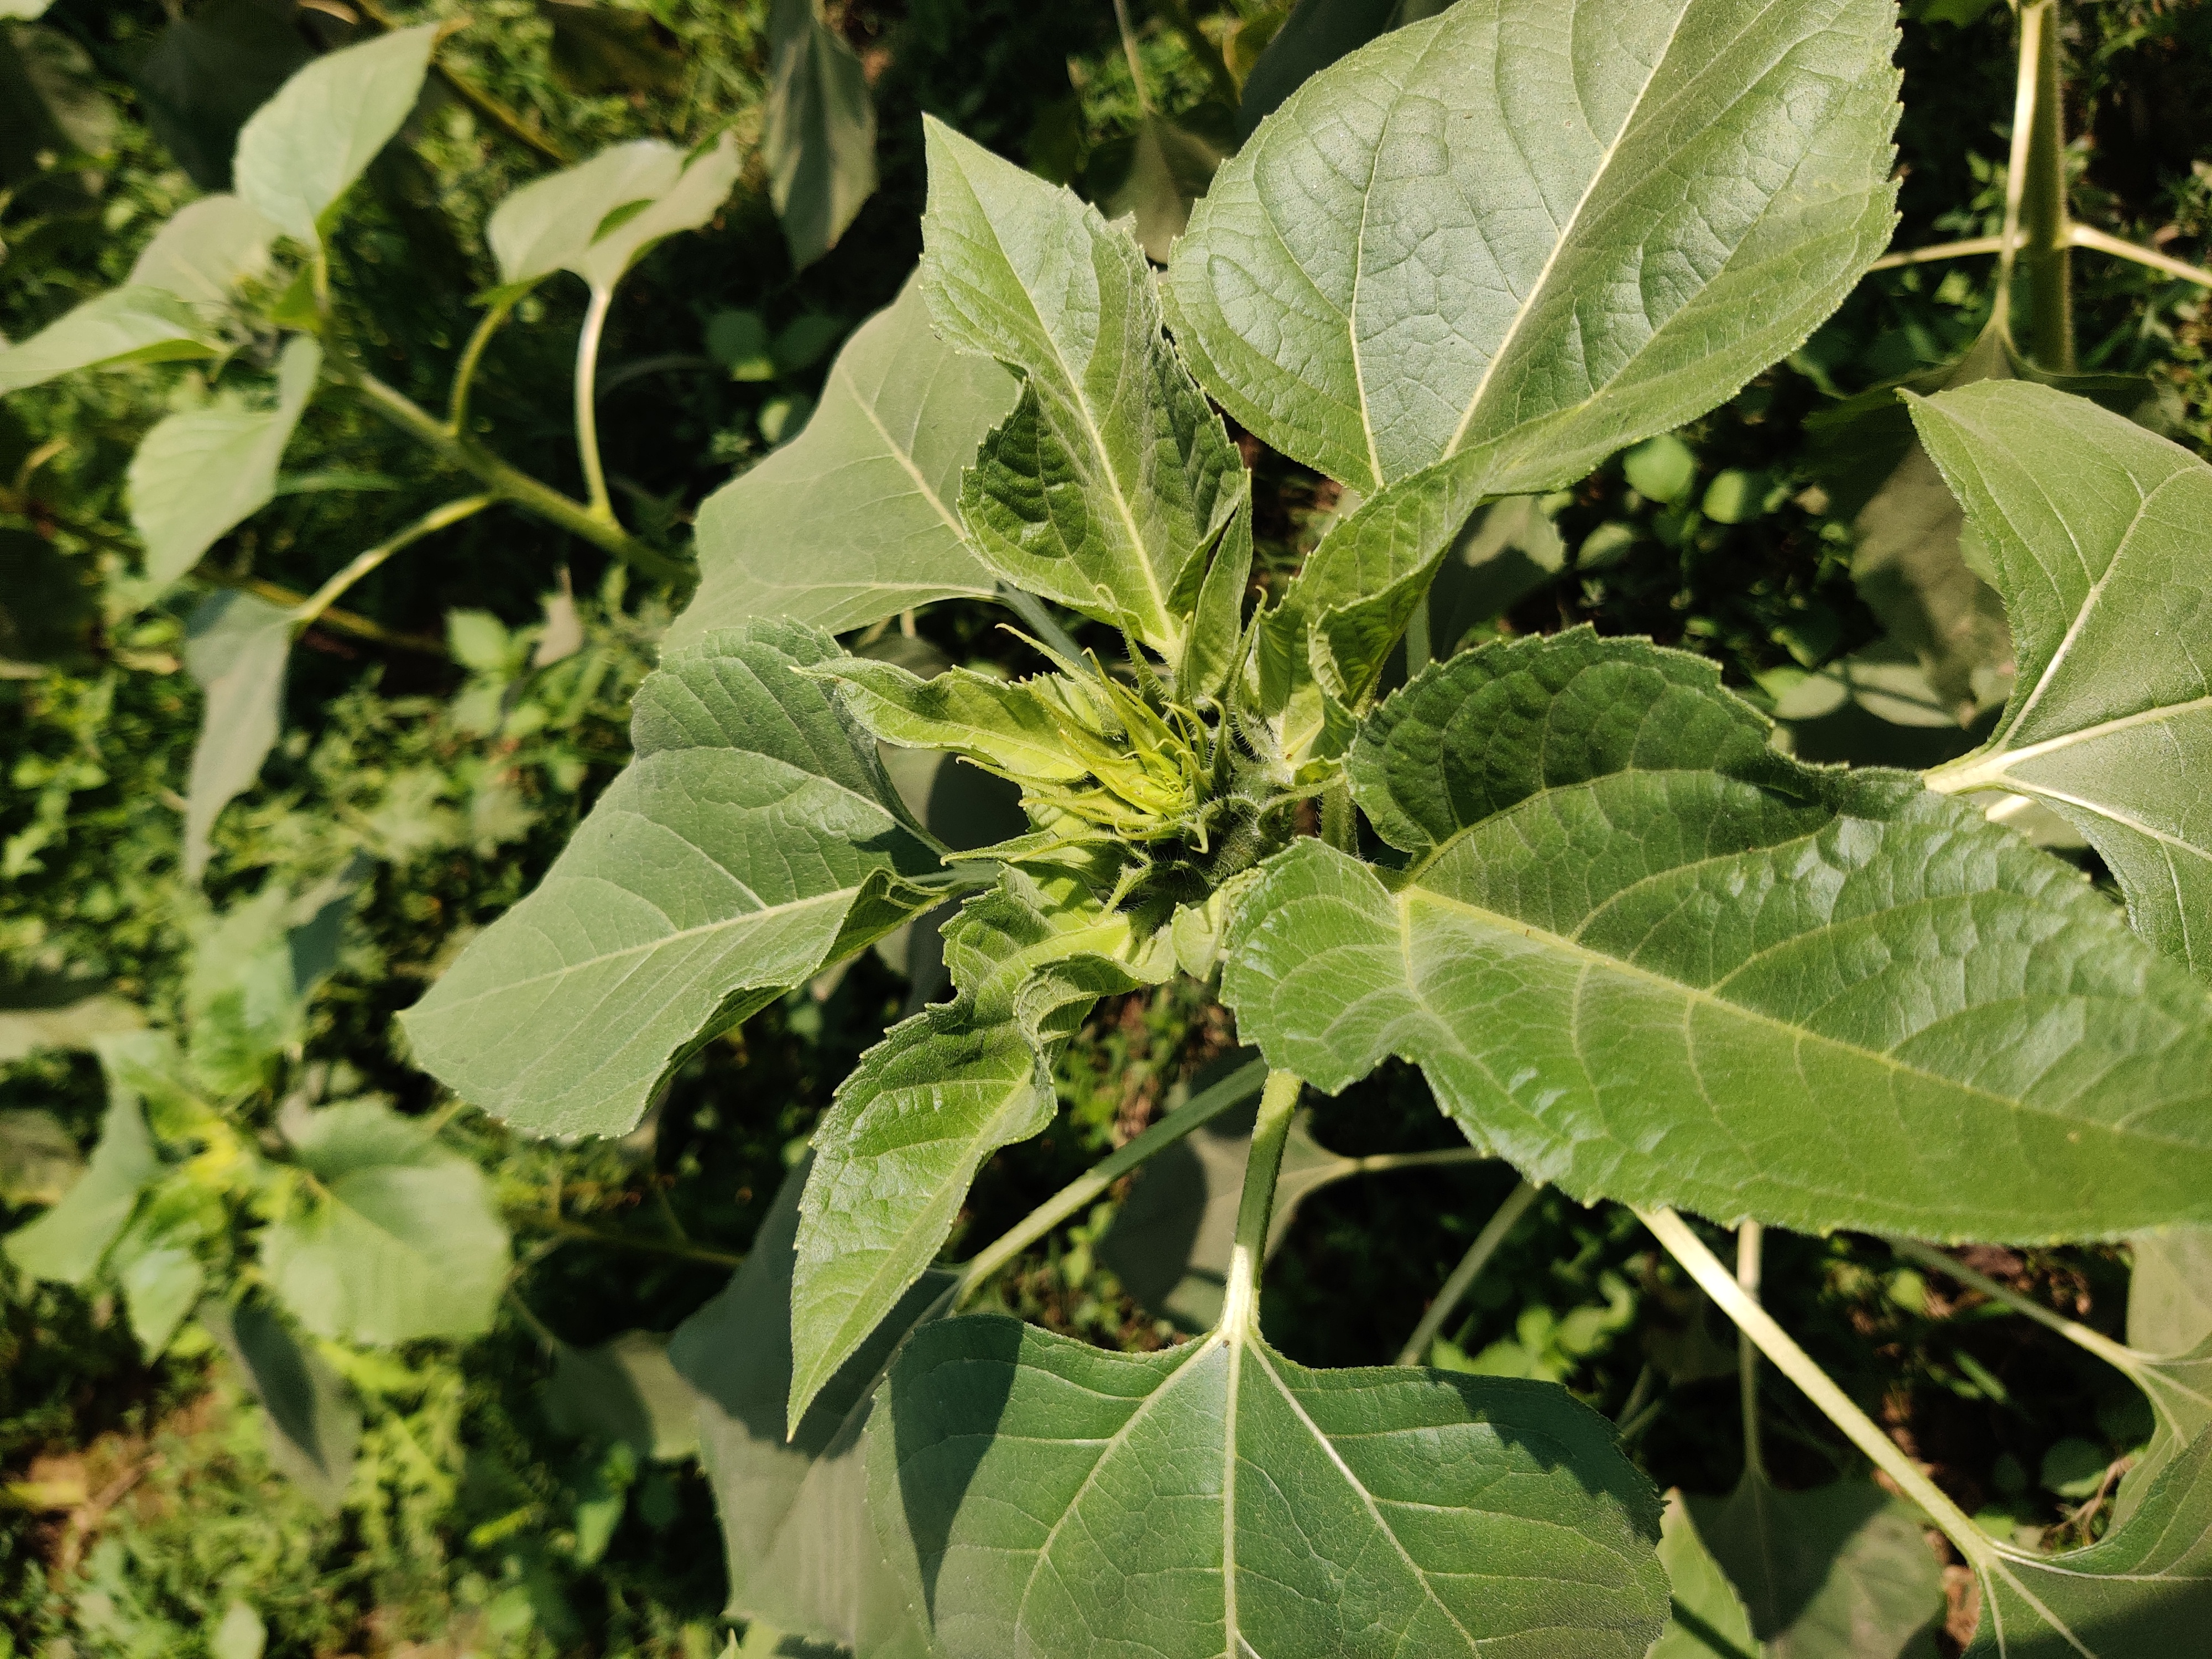
Label: Fresh_leaf